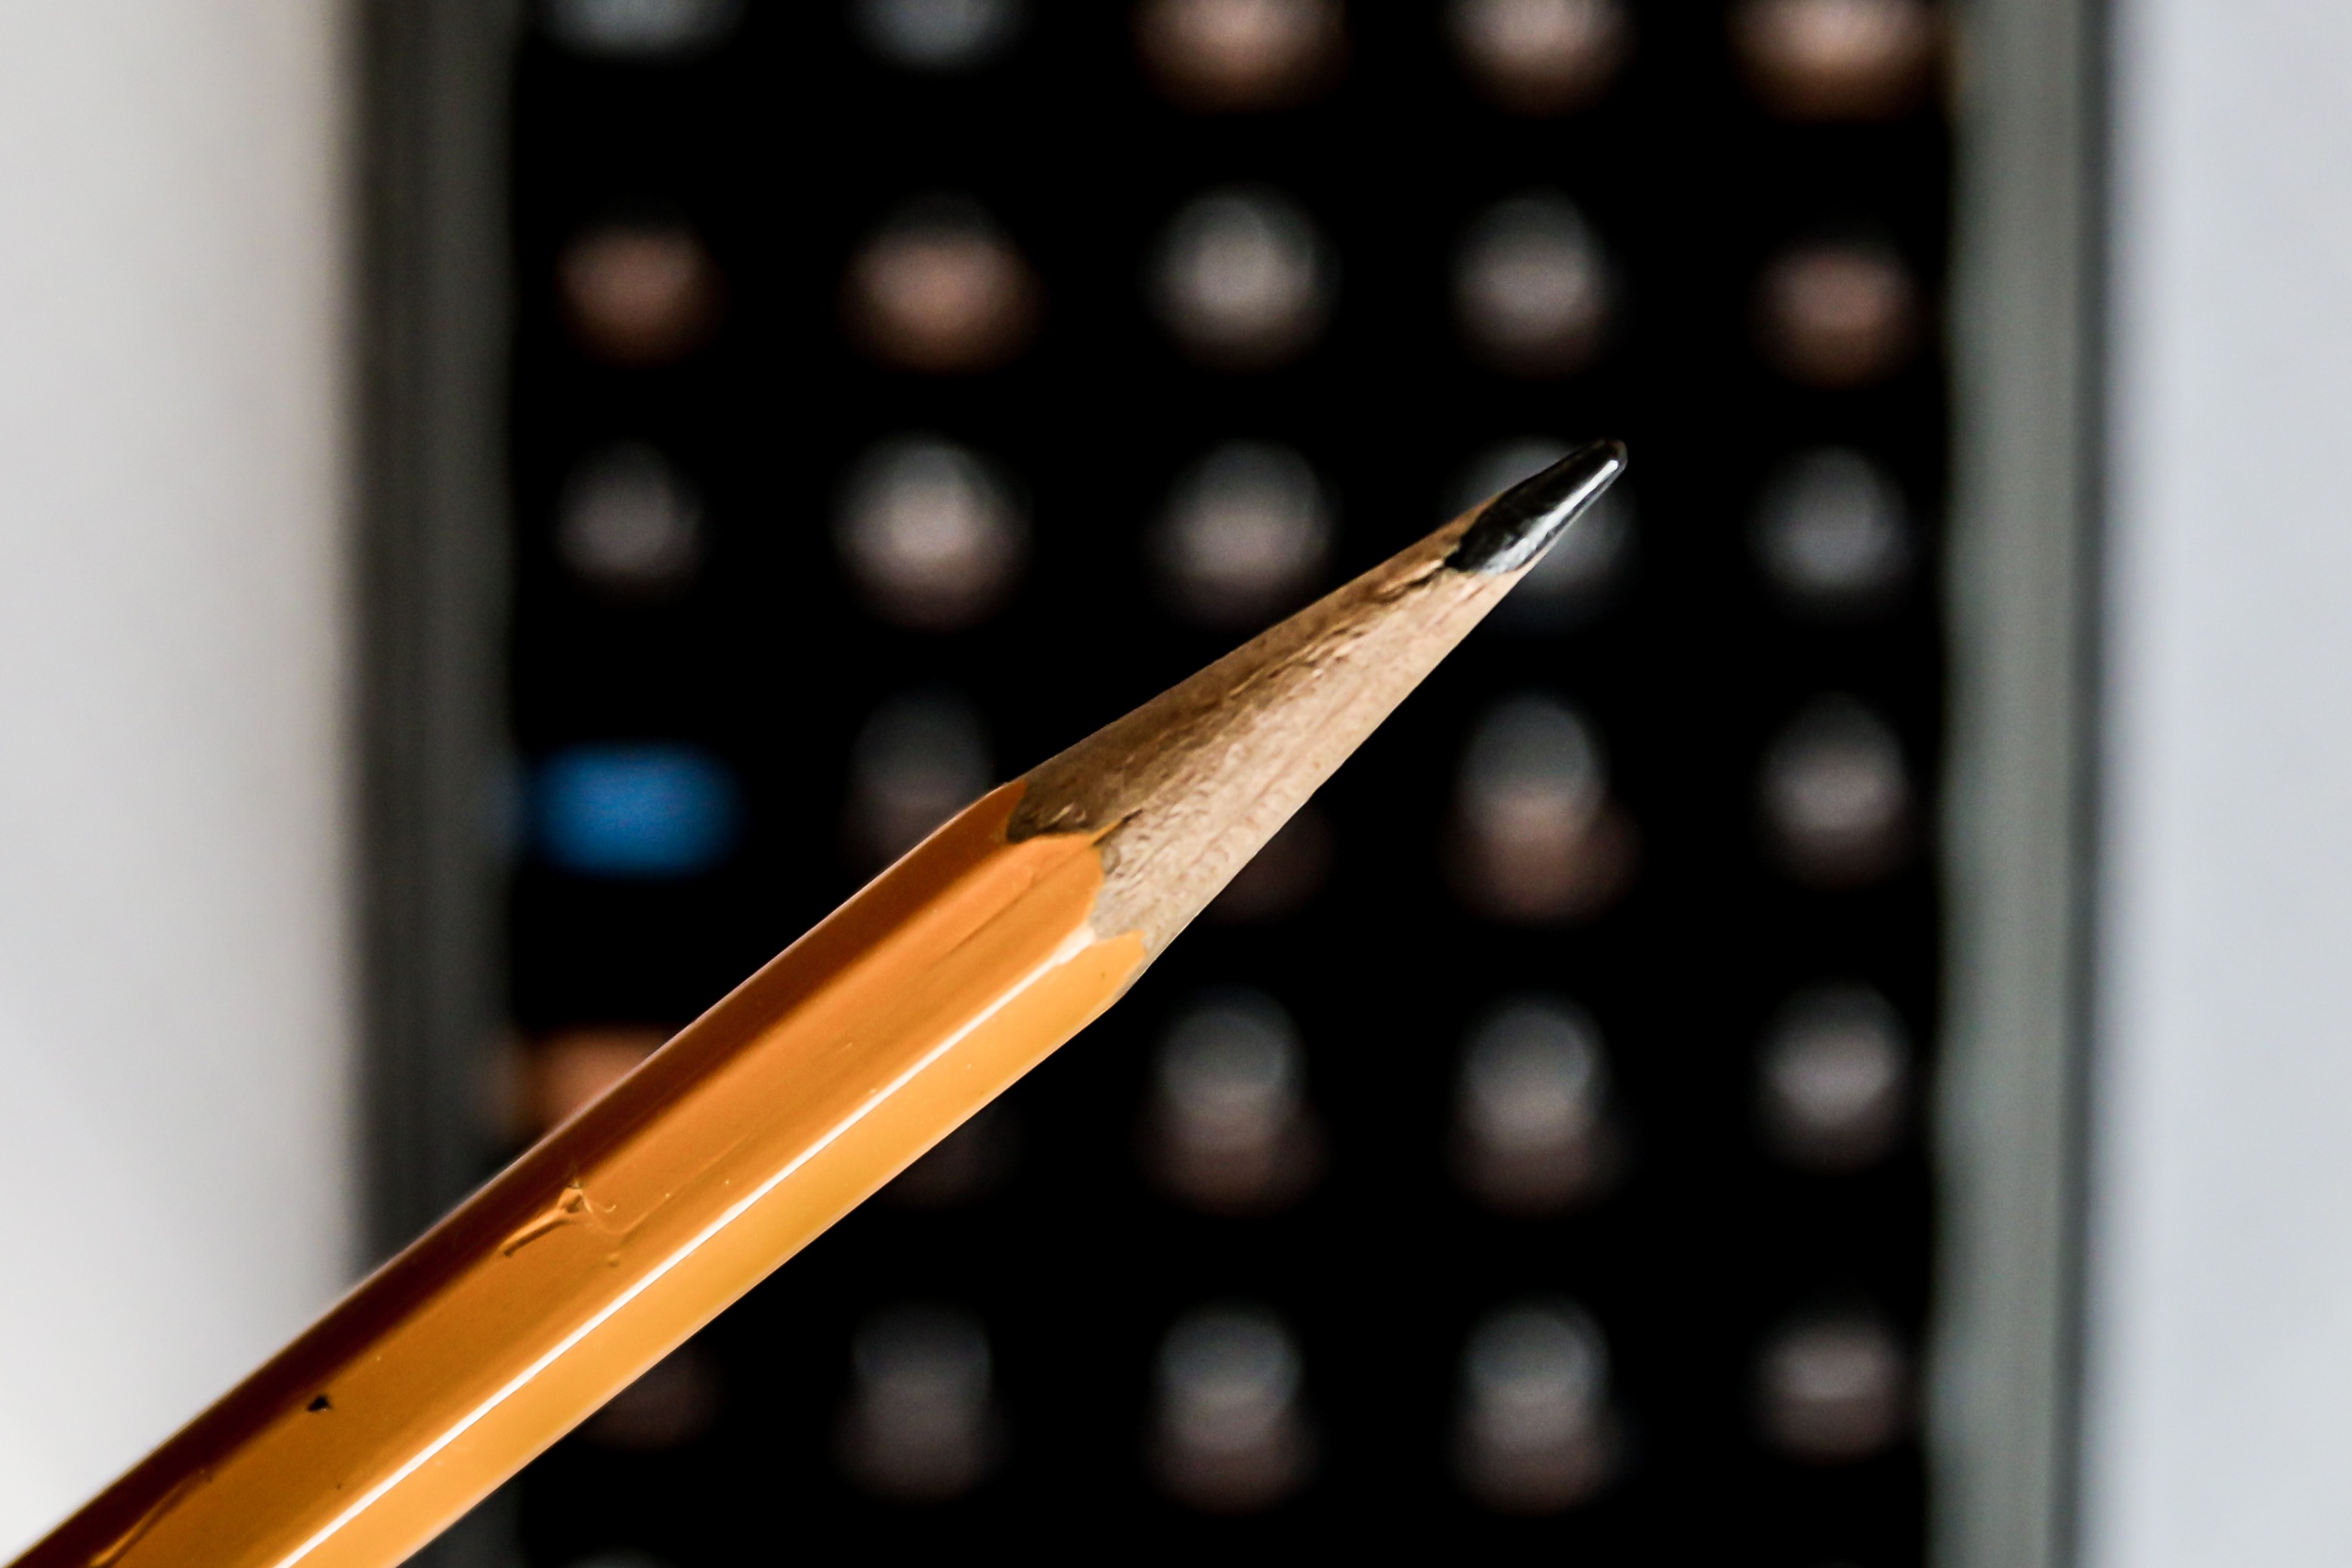
writing, hand, pencil, pen, money, gadget, business, close up, eye, save, calculator, savings, taxes, bills, office equipment